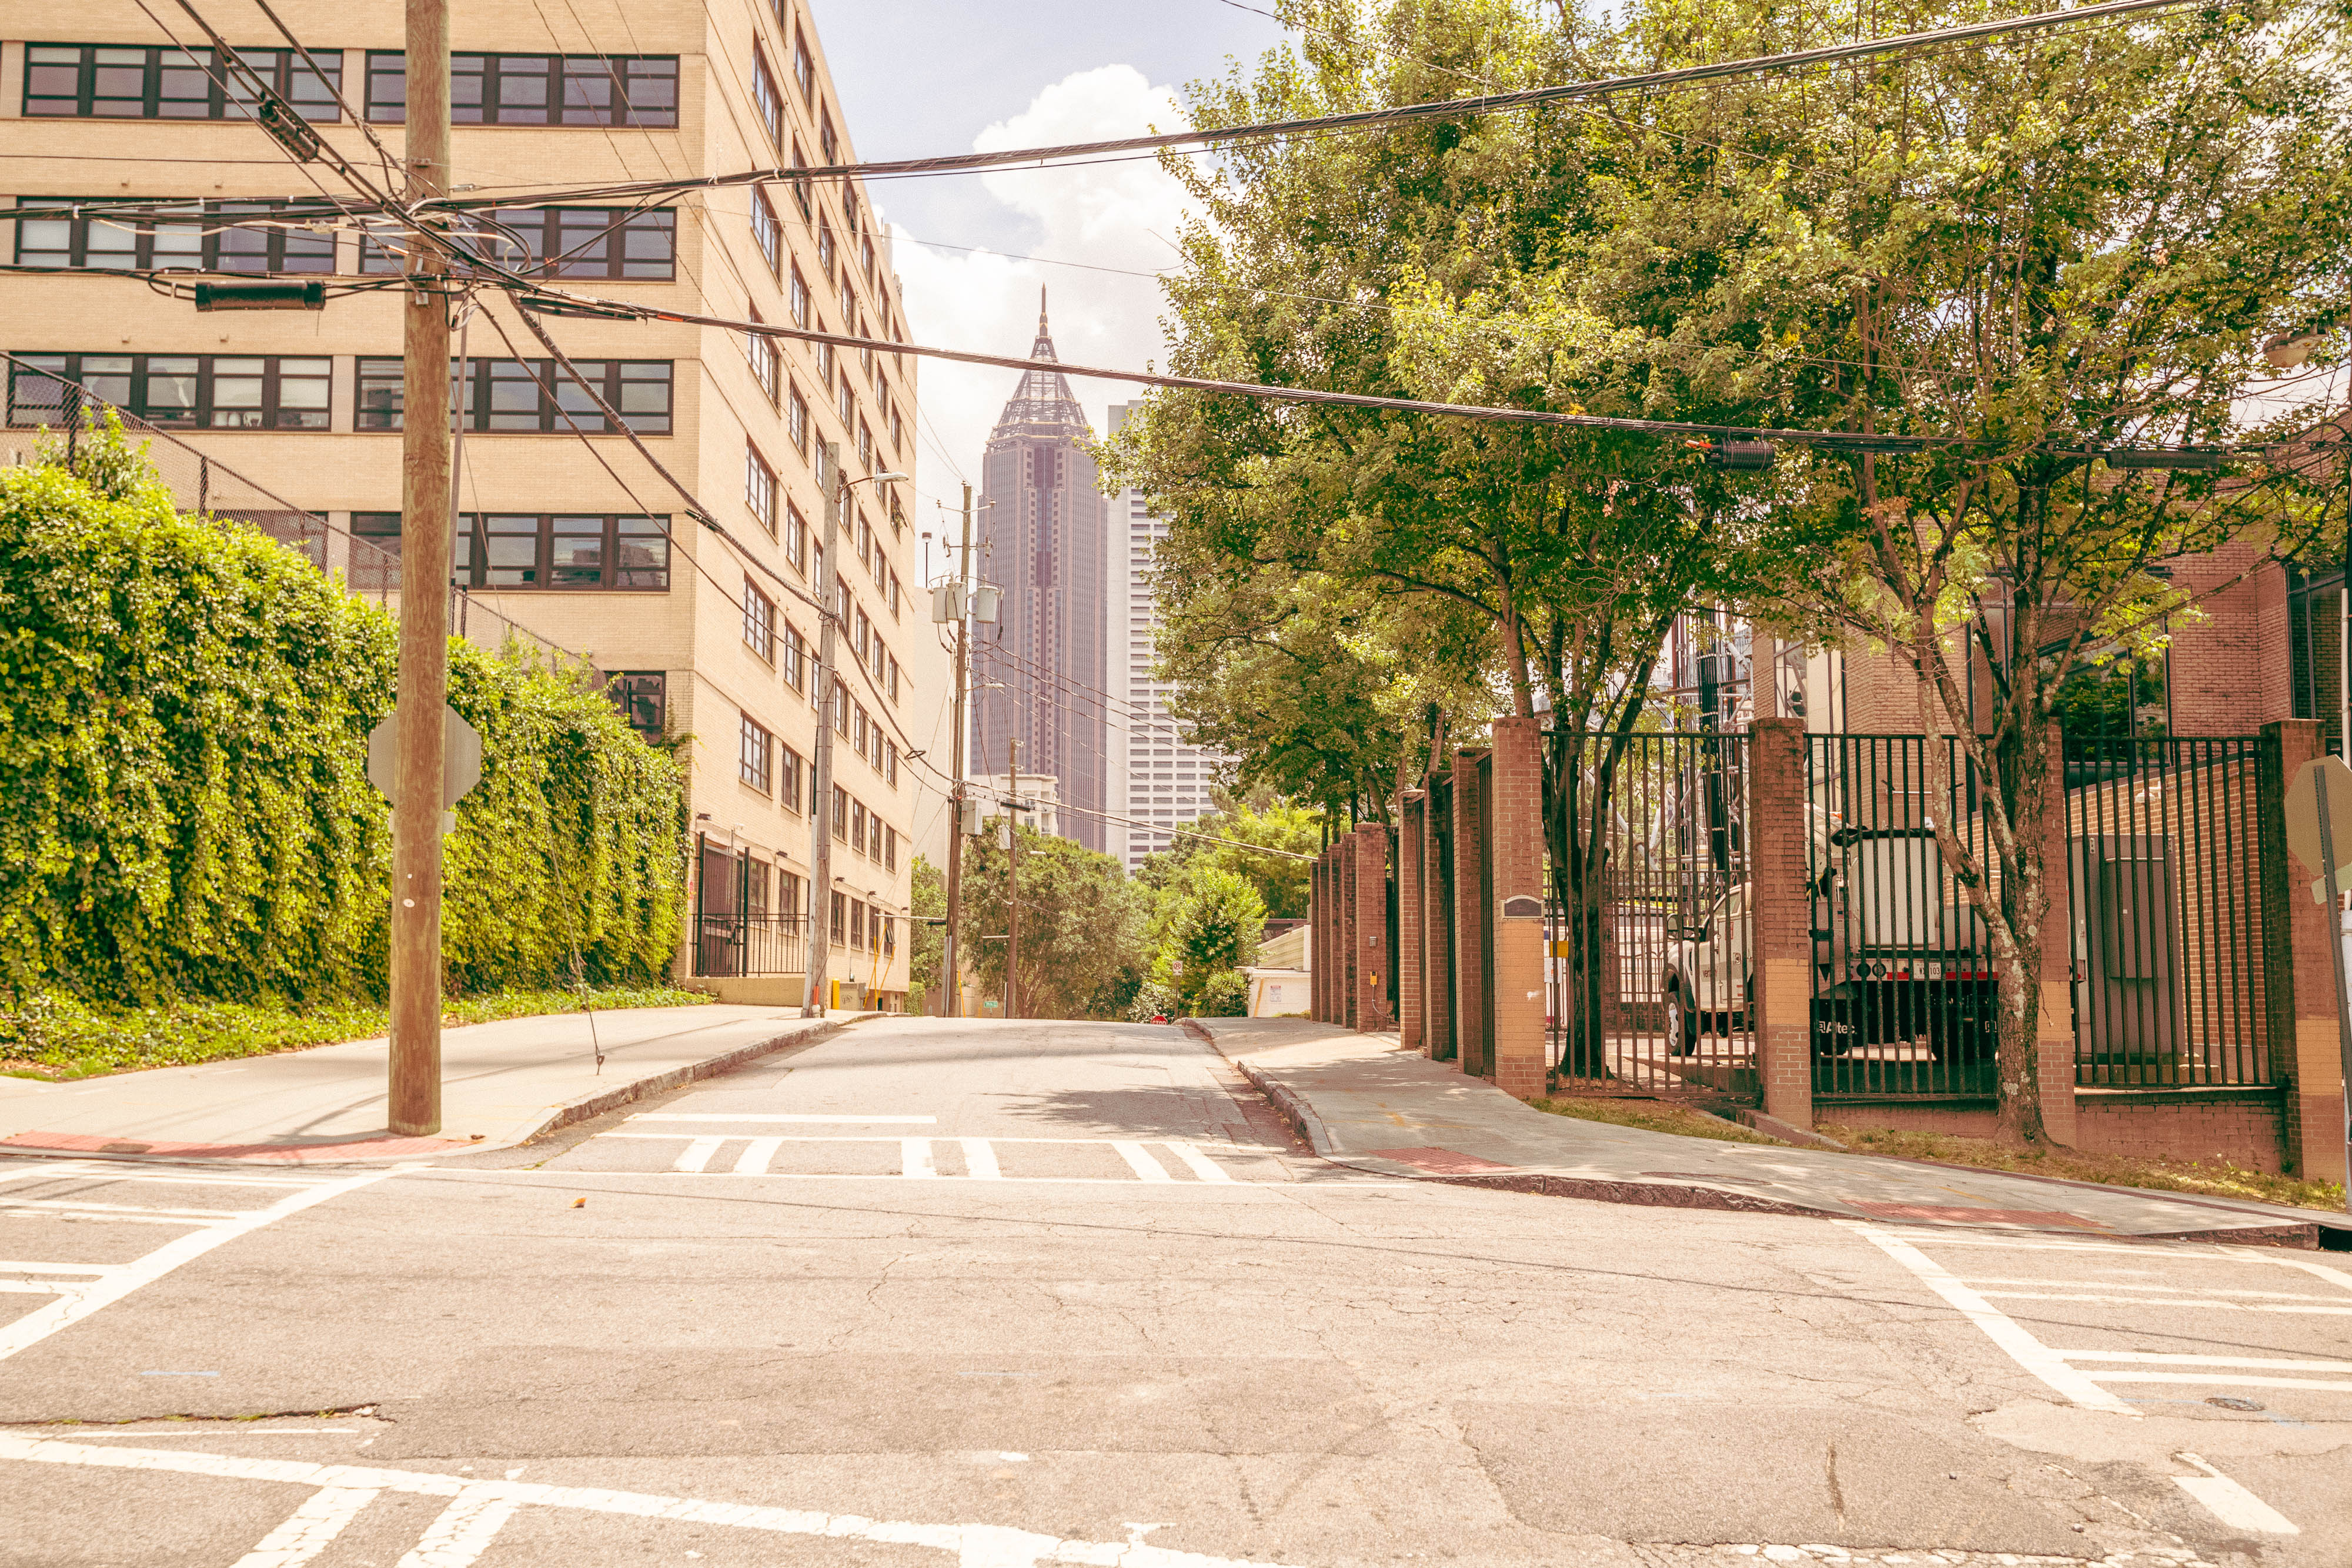
building, property, plant, infrastructure, road surface, urban design, window, sunlight, asphalt, tree, sky, wall, residential area, woody plant, condominium, real estate, sidewalk, road, facade, thoroughfare, grass, city, metropolitan area, Tints and shades, landscape, shade, wood, mixed use, tower block, downtown, apartment, walkway, street, pedestrian, suburb, nonbuilding structure, lane, symmetry, commercial building, home, headquarters, metal, house, flooring, shadow, transport, cityscape